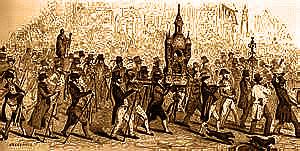
Défilé compagnonnique. Journal L’Illustration, novembre 1845.
Le Chef-d'œuvre en compagnonnage est l'œuvre que réalise un compagnon du Devoir. De nos jours, les compagnons utilisent plutôt le mot travail d’adoption pour devenir aspirant ou travail de réception pour devenir compagnon. Il réunit toutes les difficultés tant dans le dessin que dans le travail des matériaux.